John Ward (academic)

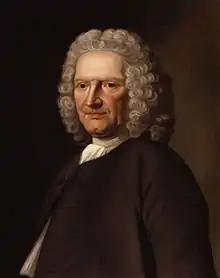
John Ward, portrait by Joseph Samuel Webster.

Son of John Ward, a Baptist minister, by his wife, Constancy Rayner, he was born in London about 1679. For some years he was a clerk in the navy office, studying in spare time with the assistance of John Ker, who kept an academy, first in Highgate and afterwards in St. John's Square, Clerkenwell. He left the navy office in 1710, and opened a school in Tenter Alley, Moorfields, which he kept for many years.